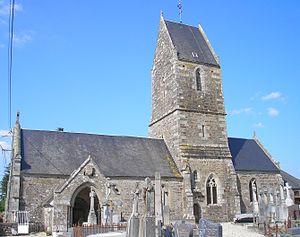
Campagnolles (Normandie, France). L'église Saint-Martin.
Campagnolles est une commune française située dans le département du Calvados en région Normandie, peuplée de 535 habitants.